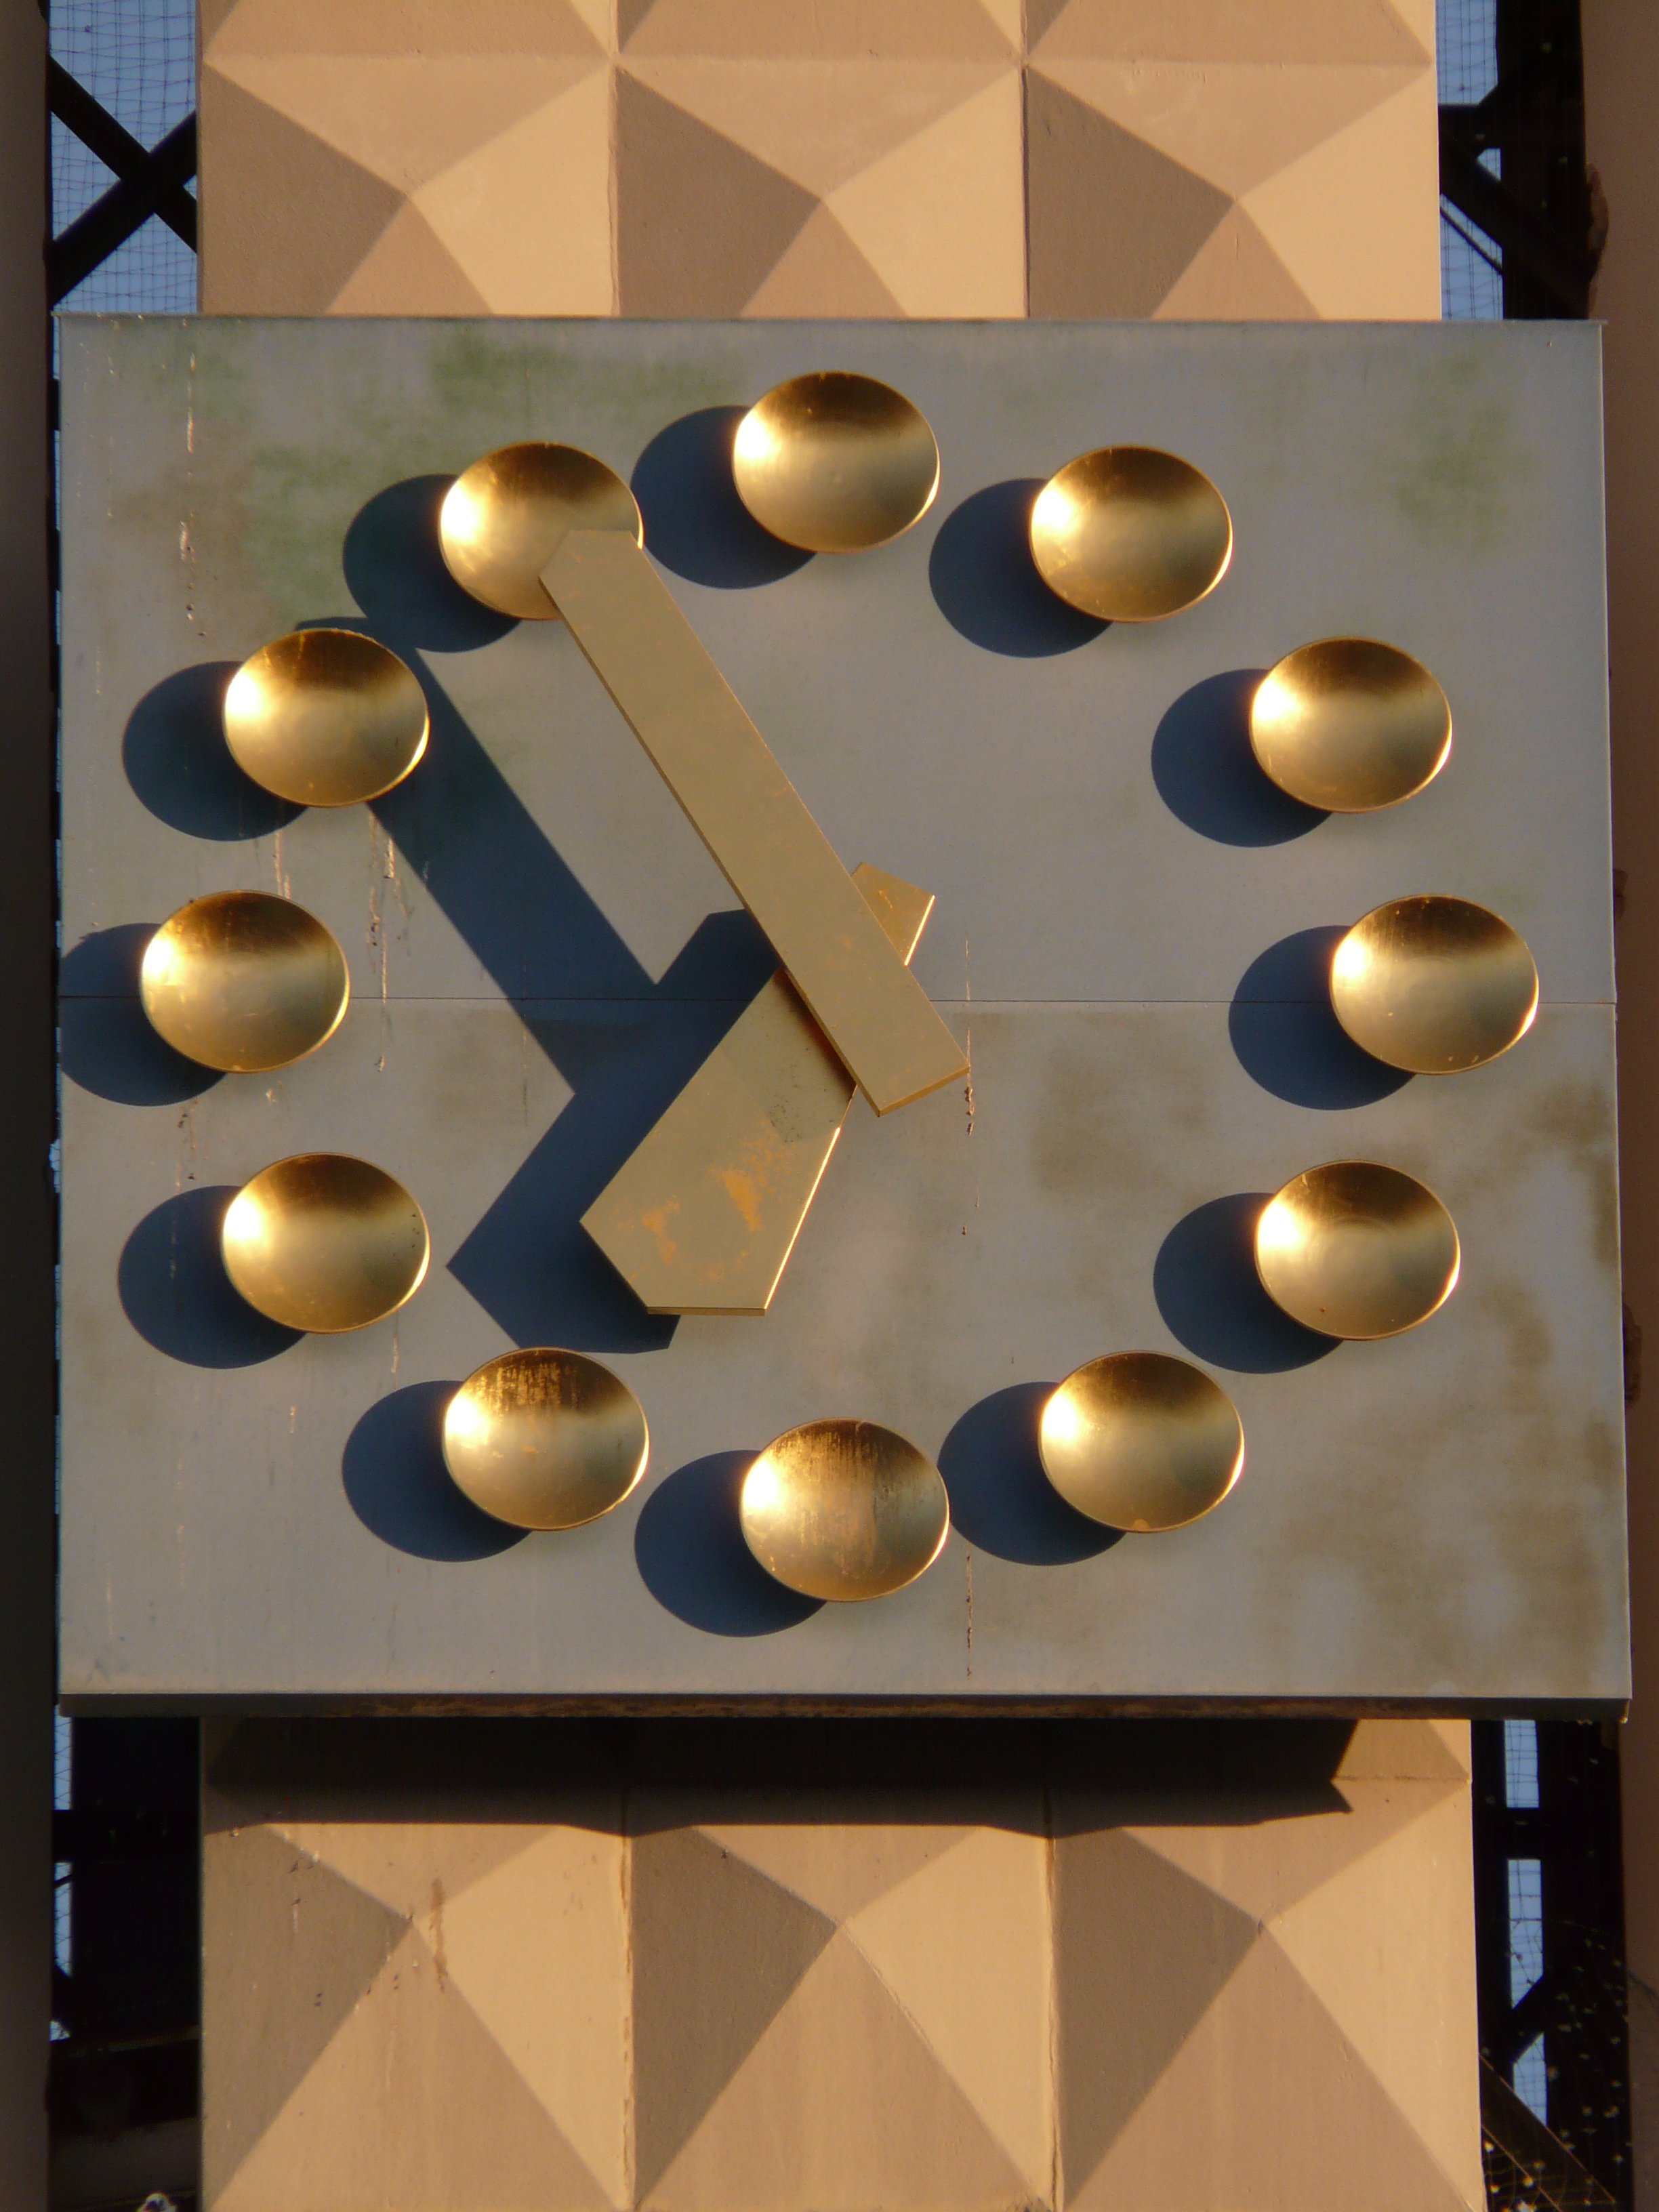
table, light, wood, glass, clock, time, number, hour, furniture, lighting, minute, circle, interior design, design, light fixture, shape, second, church clock, time indicating, time of, modern art